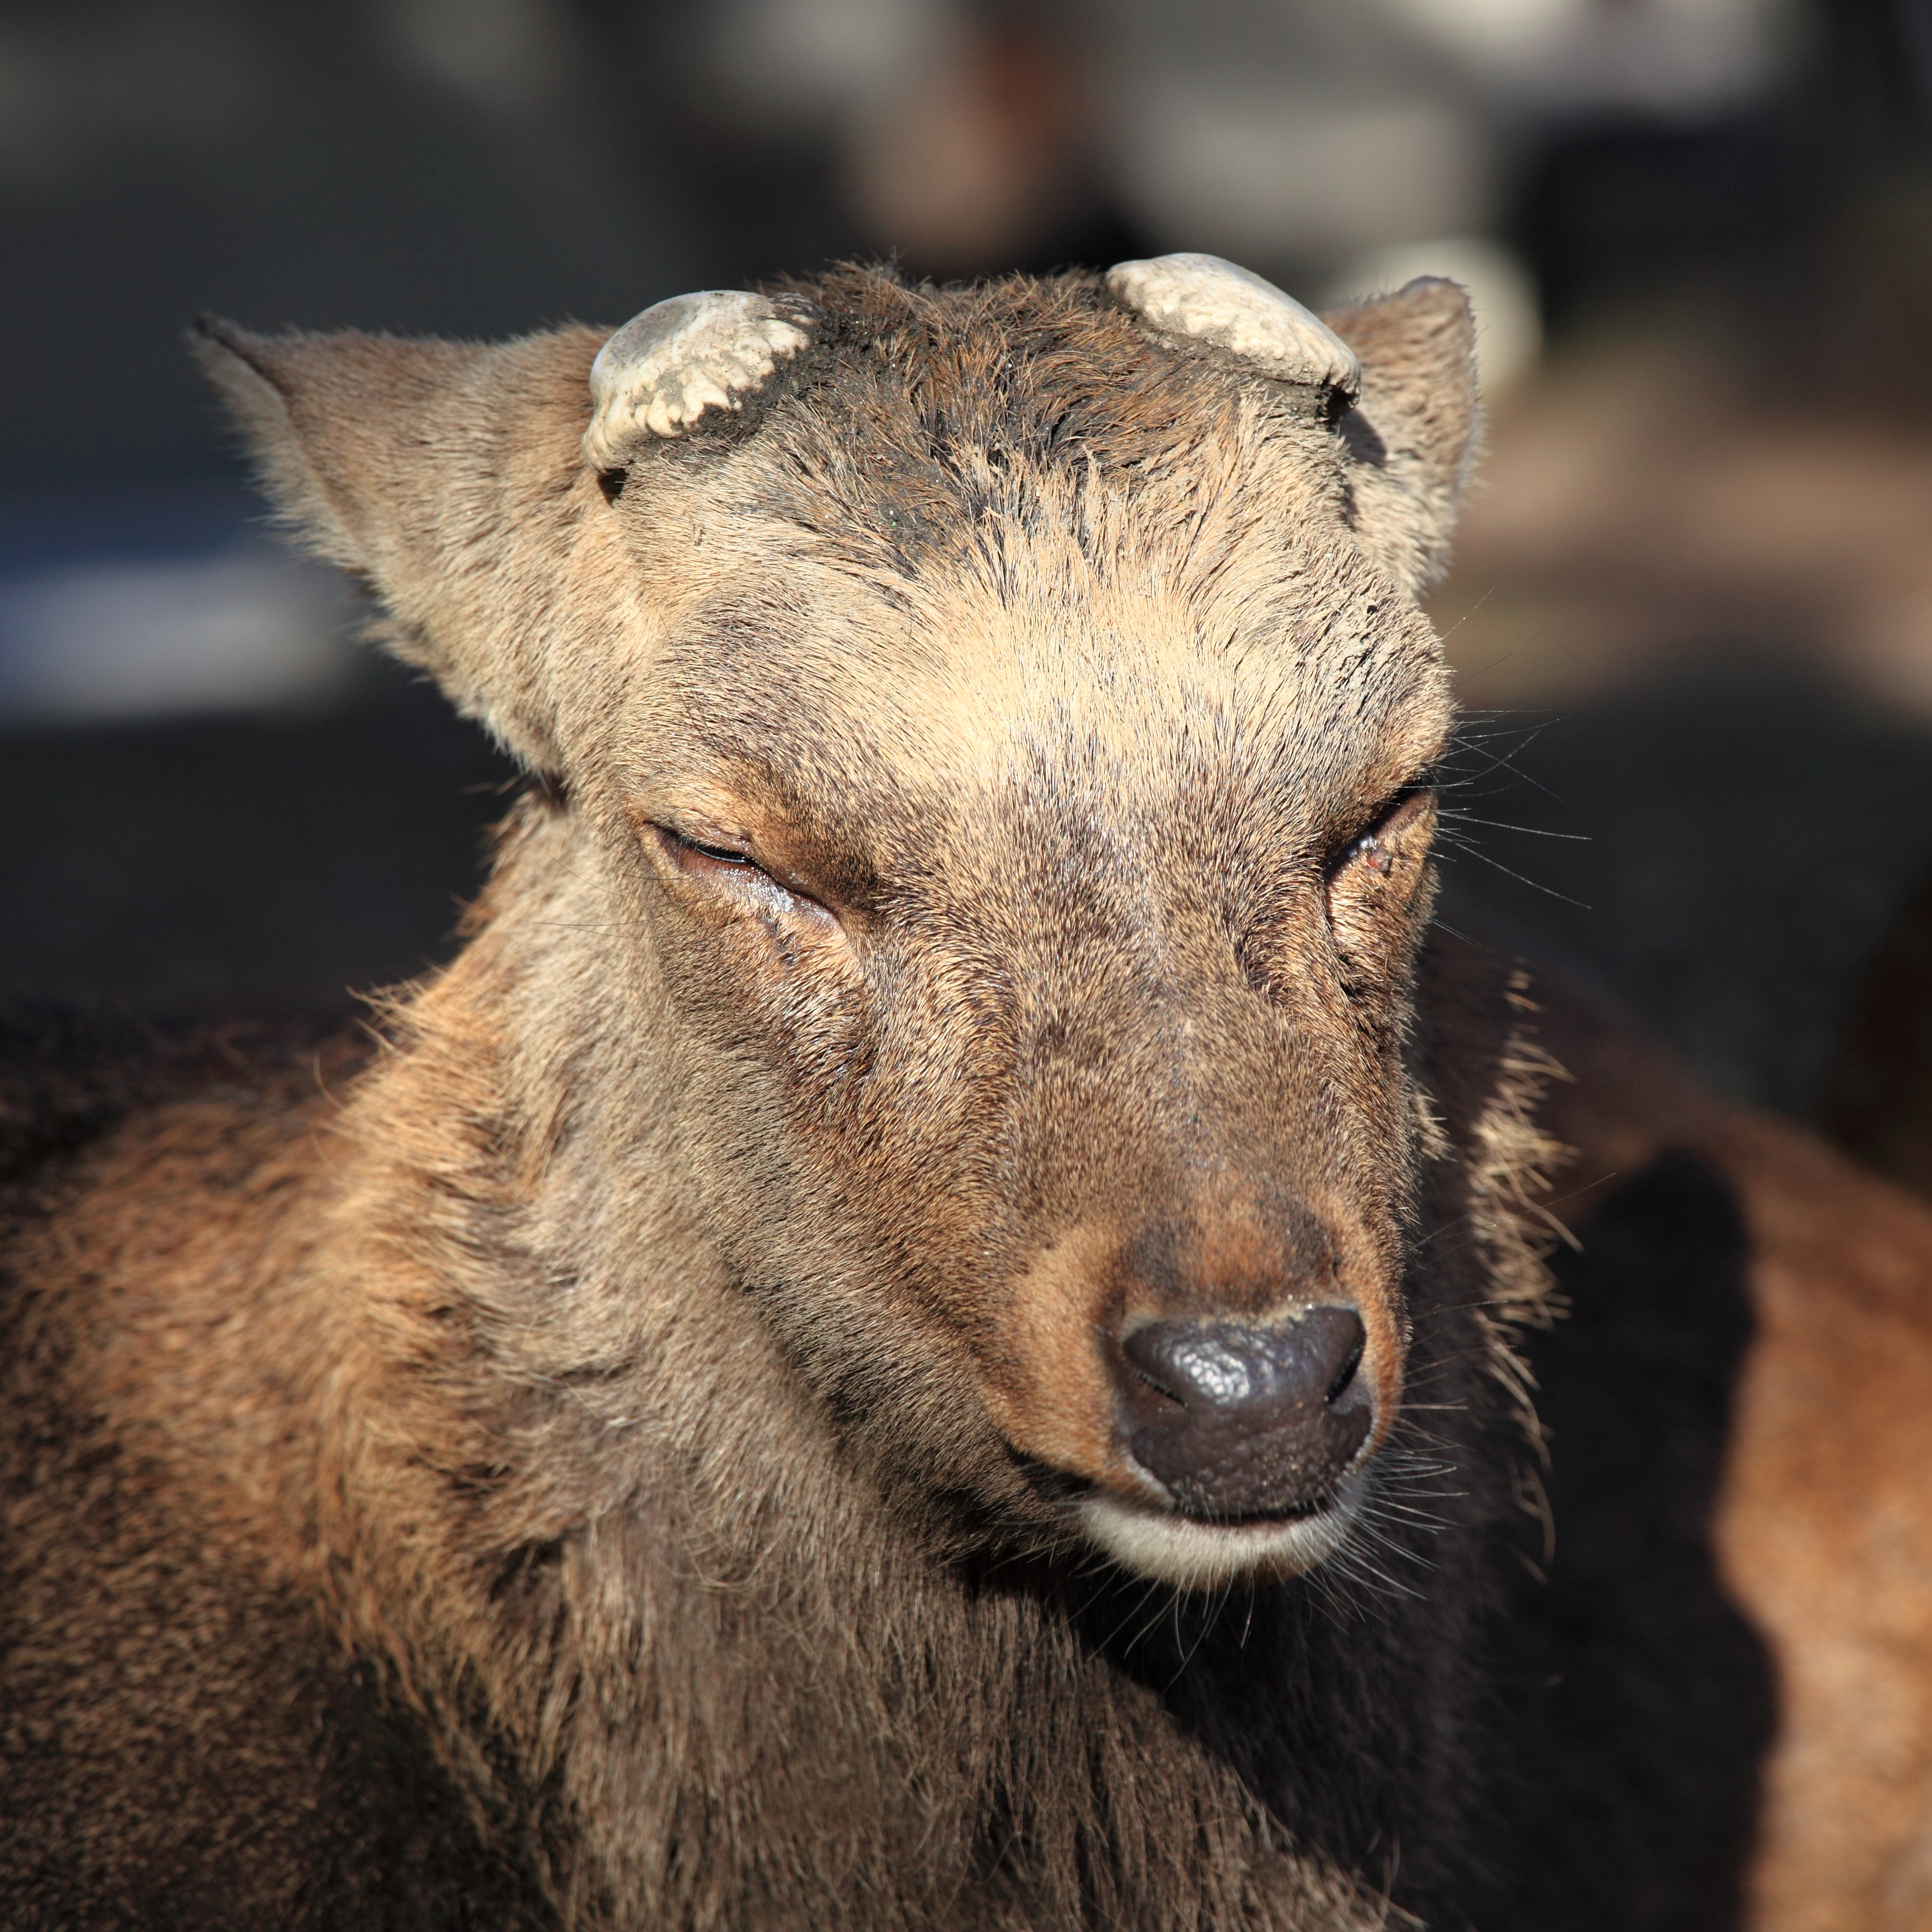
wildlife, deer, high, sheep, park, mammal, fauna, close up, goats, snout, vertebrate, nara, 5d, hires, markii, hi, res, resolution, narakouen